Samuel Buss

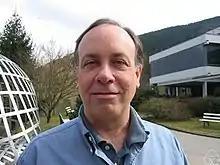

Samuel R. (Sam) Buss (born August 6, 1957) is an American computer scientist and mathematician who has made major contributions to the fields of mathematical logic, complexity theory and proof complexity. He is currently a professor at the University of California, San Diego, Department of Computer Science and Department of Mathematics.